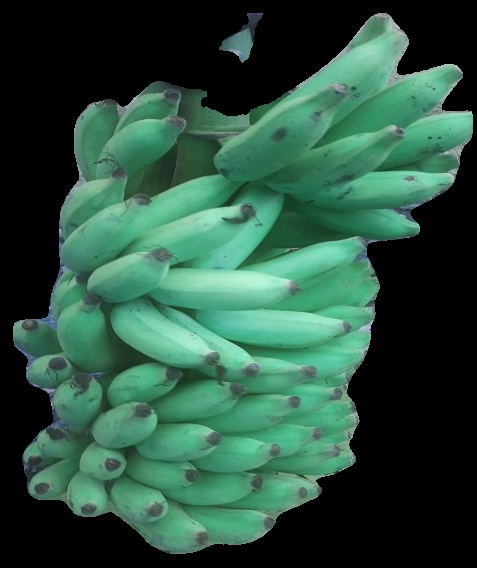
Variety: elakki-bale
Grade: grade2